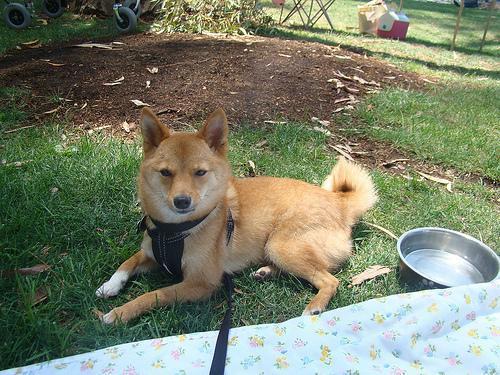
shiba inu